Tujia people

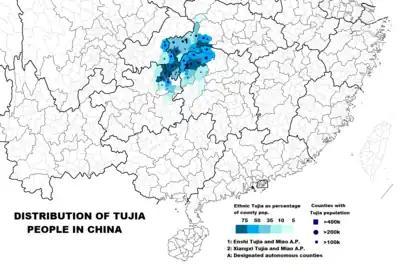
Distribution of Tujia people in China

The Fifth National Population Census of 2000 recorded 8,028,133 Tujia in China.